Low Wee Wern

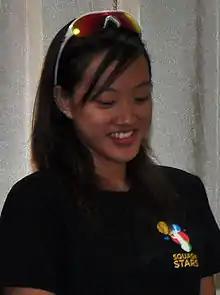
Low Wee Wern during the Squash Stars Meet the Stars session in 2010.

Low Wee Wern (born 25 July 1990 in Penang, Malaysia) is a retired Malaysian professional squash player. She reached a career-high world ranking of World No. 5 in October 2014.